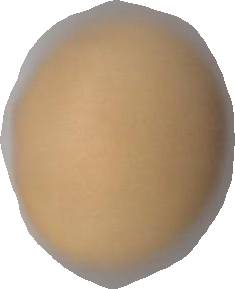
Variety: Grobogan